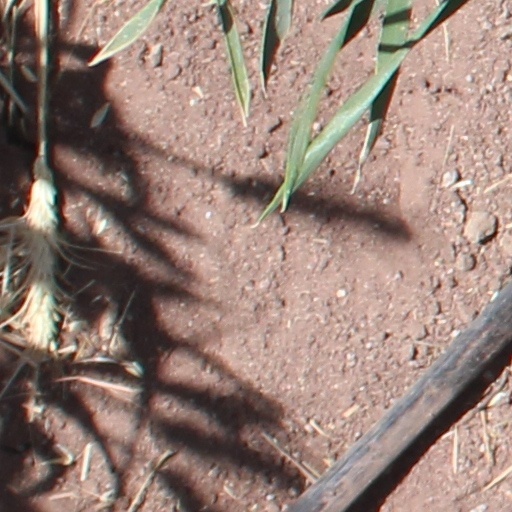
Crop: wheat